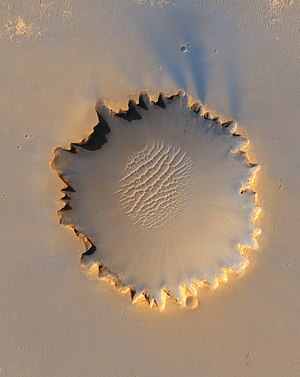
Victoria (krater)
Foto taget af kameraet HiRISE ombord på Mars Reconnaissance Orbiter.
Victoria er et 70 meter dybt nedslagskrater på Mars beliggende ved 2,05 ° S, 5,50 ° W på sletten Meridiani Planum. Krateret, der er ca. 730 meter bredt, næsten otte gange så stort som krateret Endurance, blev først besøgt af Mars Exploration Rover- Opportunity fra solerne 951 til 1630. Krateret er uformelt opkaldt efter skibet Victoria – et af Ferdinand Magellans fem spanske skibe, og det første skib, der sejlede rundt om Jorden; og formelt opkaldt efter Victoria på Seychellerne.